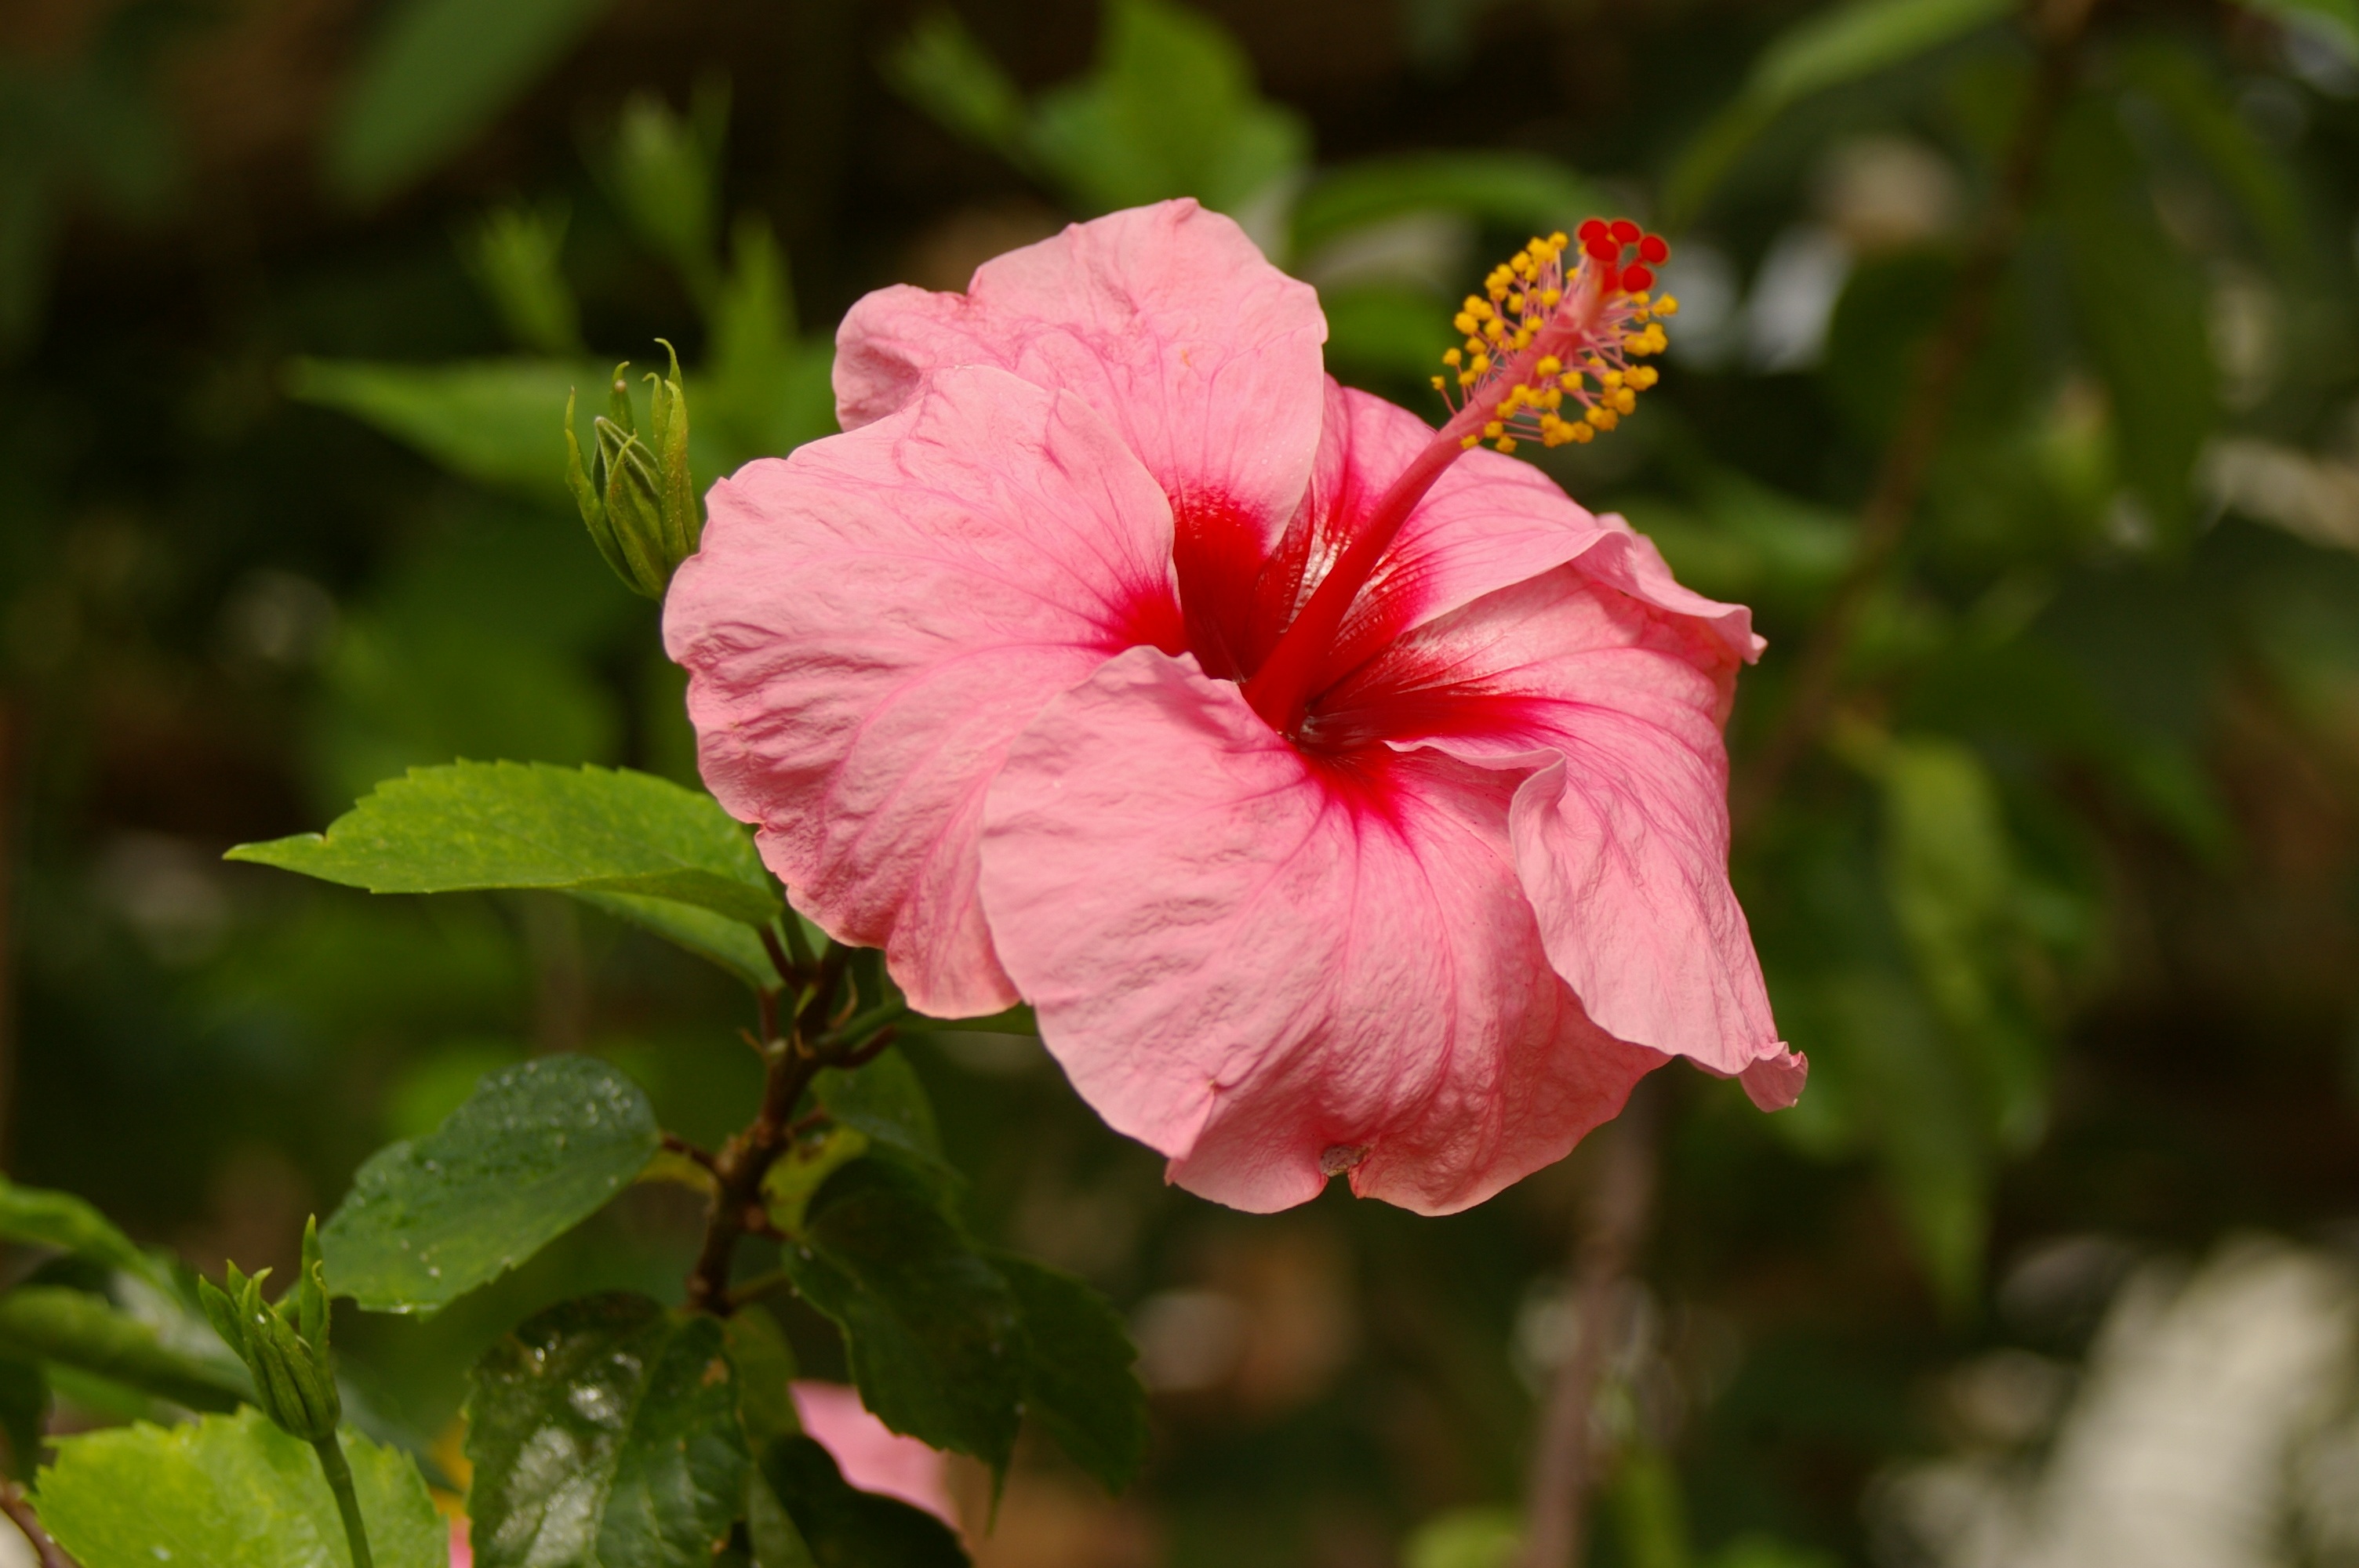
blossom, plant, flower, petal, bloom, tropical, botany, pink, flora, shrub, exotic, hibiscus, malvales, macro photography, flowering plant, china rose, chinese hibiscus, annual plant, land plant, mallow family